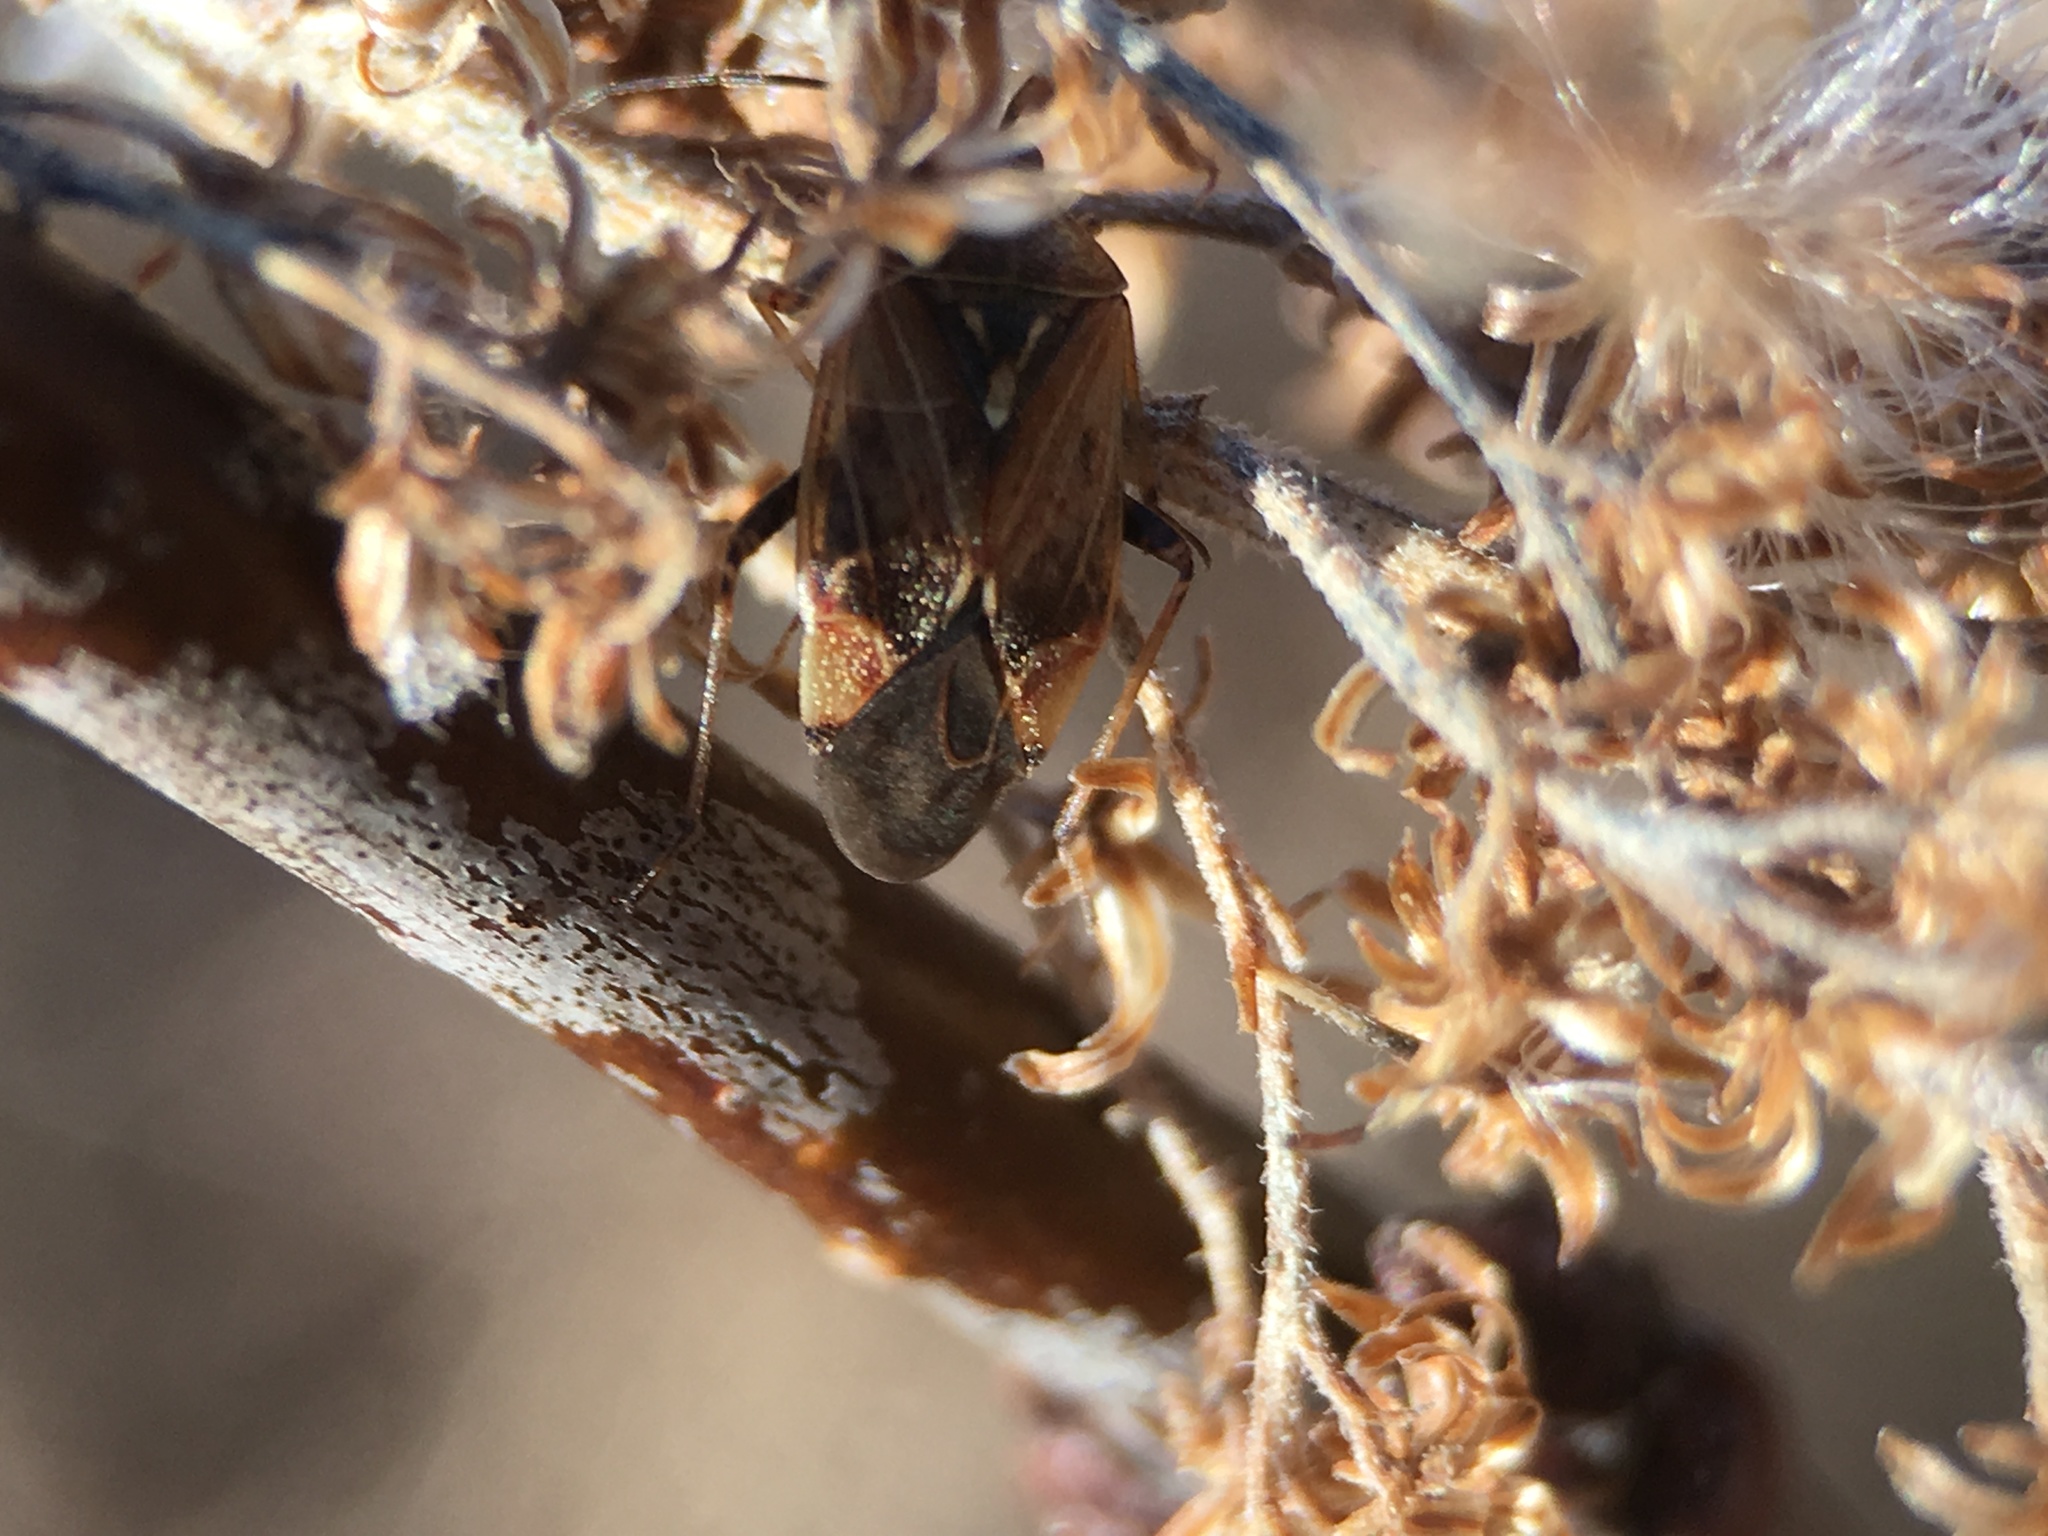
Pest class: lygus_bug